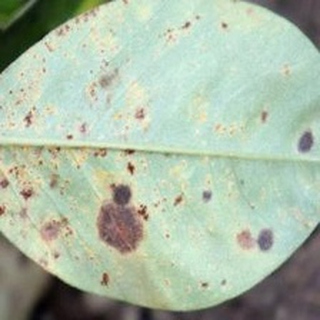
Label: groundnut_rust